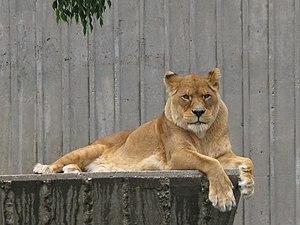
Lionne de l'Atlas (Panthera leo leo), au zoo de Madrid.
Le Lion de l'Atlas, également appelé Lion de Barbarie, est une sous-espèce de lion, aujourd'hui éteinte à l'état sauvage. On le trouvait autrefois sur toute l'Afrique du Nord. Les derniers spécimens sauvages ont disparu vers le milieu du XXᵉ siècle. Moins d'une centaine de lions de l'Atlas subsistent en captivité.